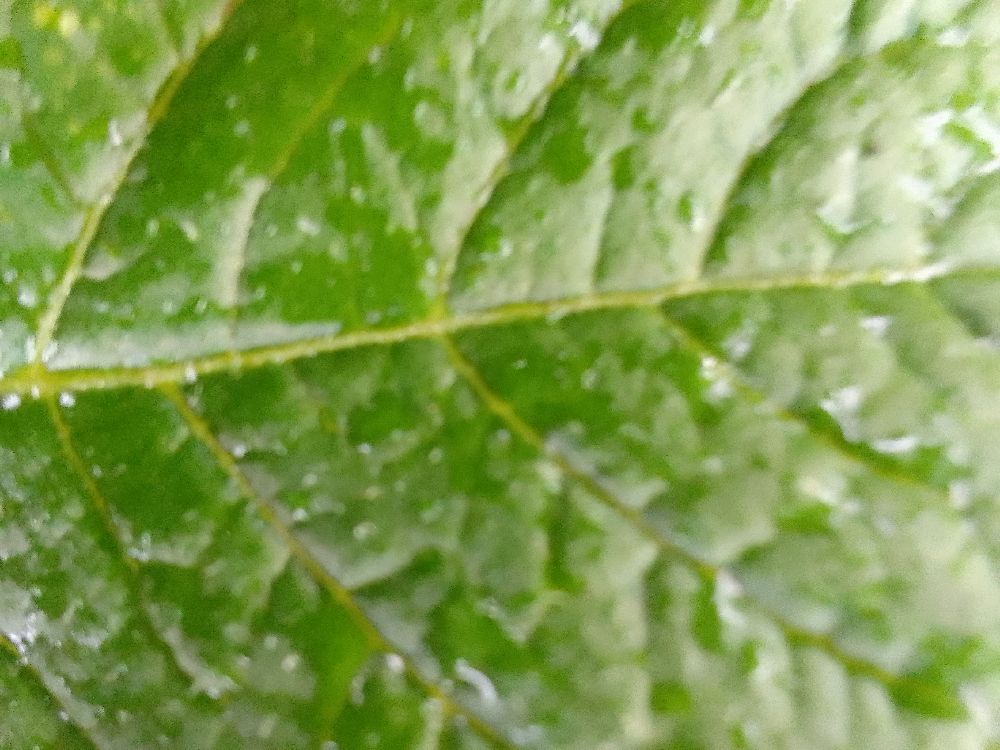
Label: Healthy